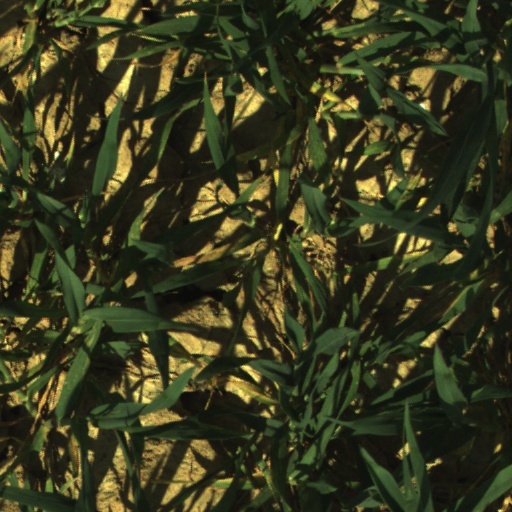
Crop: wheat